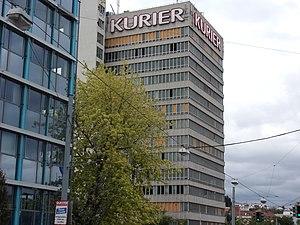
Immeuble de l'agence de presse autrichienne (APA) avec publicité pour le quotidien Kurier à Vienne (2019).
Kurier est un journal autrichien créé en 1954 basé à Vienne.